Puerto Ricans in Holyoke, Massachusetts

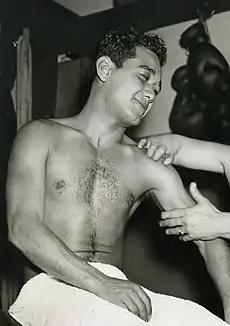
Sixto Escobar, seen here in a 1930 press photo, made his mainland debut at Holyoke's Valley Arena in 1934, and would ultimately become Puerto Rico's first world champion

While the first Puerto Rican immigrants wouldn't arrive in Holyoke en masse until after the Second World War, its own history in Puerto Rican culture begins with Sixto Escobar's mainland debut at the Valley Arena. On May 7, 1934, Escobar defeated bantamweight contender and Canadian flyweight titleholder Bobby Leitham, in a fight that made headlines in local papers and was seen as a dramatic upset in the world of boxing. A few weeks later on May 22, Escobar faced his second opponent on the mainland, Joey Archibald, at the same venue, beating him handily before moving on to a rematch with Leitham in Montreal. These two matches marked an early chapter in a storied career; Escobar would go on to become Puerto Rico's first world champion.